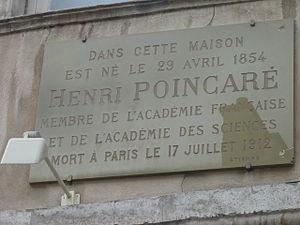
Plaque commémorative située sur le bâtiment sis au numéro 117 de la Grande rue de Nancy, indiquant la maison natale d'Henri Poincaré.
La Grande-Rue, parfois dénommée Grand-Rue, est une voie historique de la Vieille ville de Nancy, au sein du département de Meurthe-et-Moselle, en région Lorraine.
Henri Poincaré est un mathématicien, physicien théoricien et philosophe des sciences français, né le 29 avril 1854 à Nancy et mort le 17 juillet 1912 à Paris.